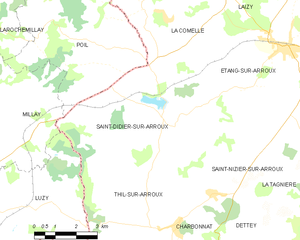
Carte des communes françaises